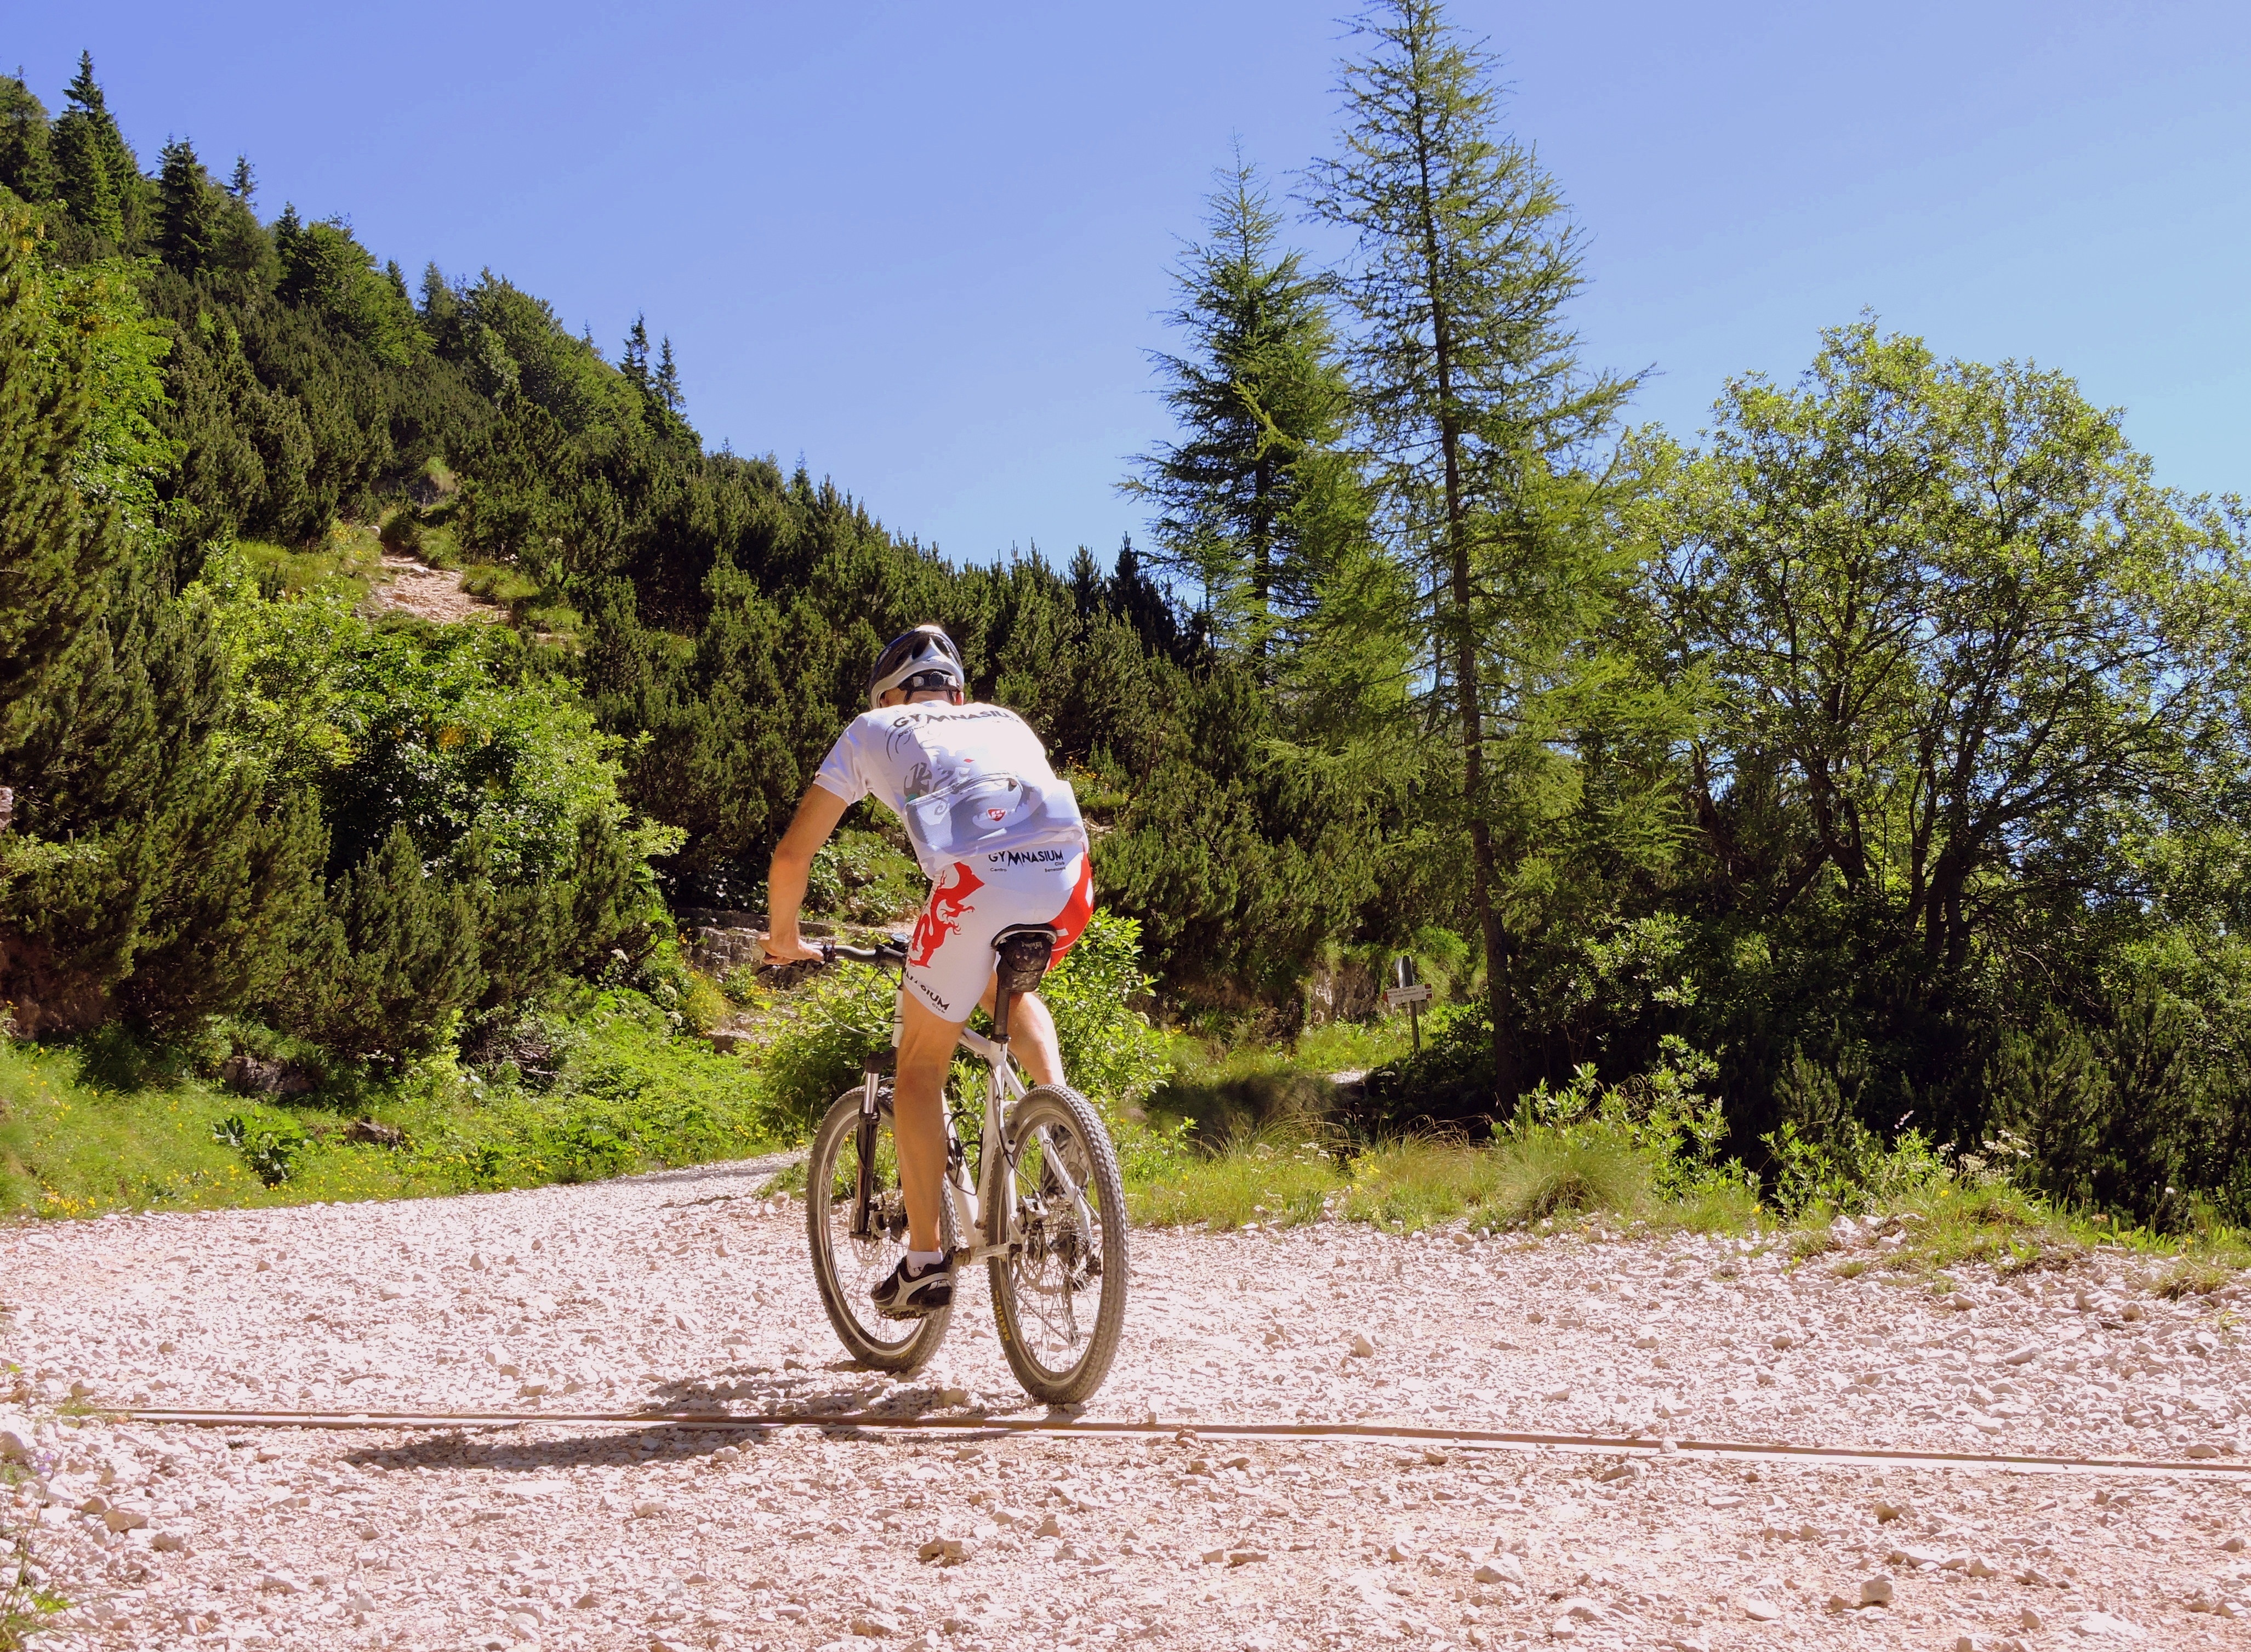
mountain, road, trail, sport, adventure, bicycle, bike, vehicle, soil, extreme sport, tourism, leisure, sports equipment, pedal, mountain bike, cycling, sports, fatigue, mountain biking, land vehicle, cycle sport, mountain bike racing, cross country cycling